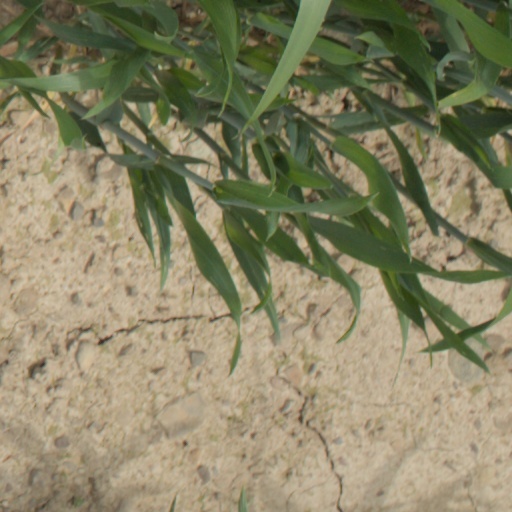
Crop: wheat